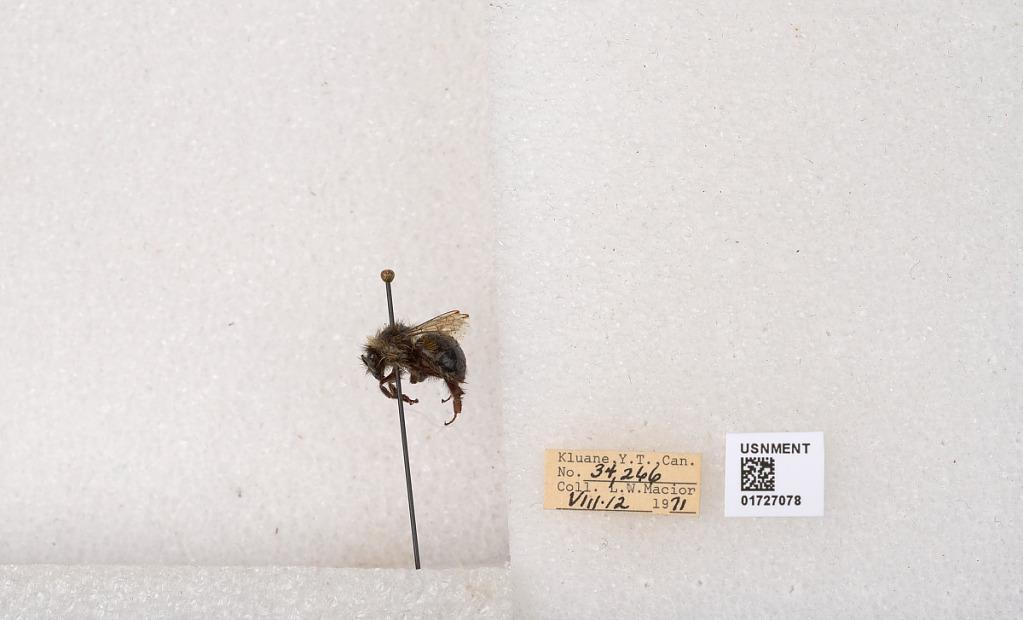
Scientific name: Bombus (Pyrobombus) sylvicola Kirby
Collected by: L. Macior
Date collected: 1971-8-12
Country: Canada
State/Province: Yukon Teritory
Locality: Kluane National Park and Reserve
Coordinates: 60.7493, -139.504